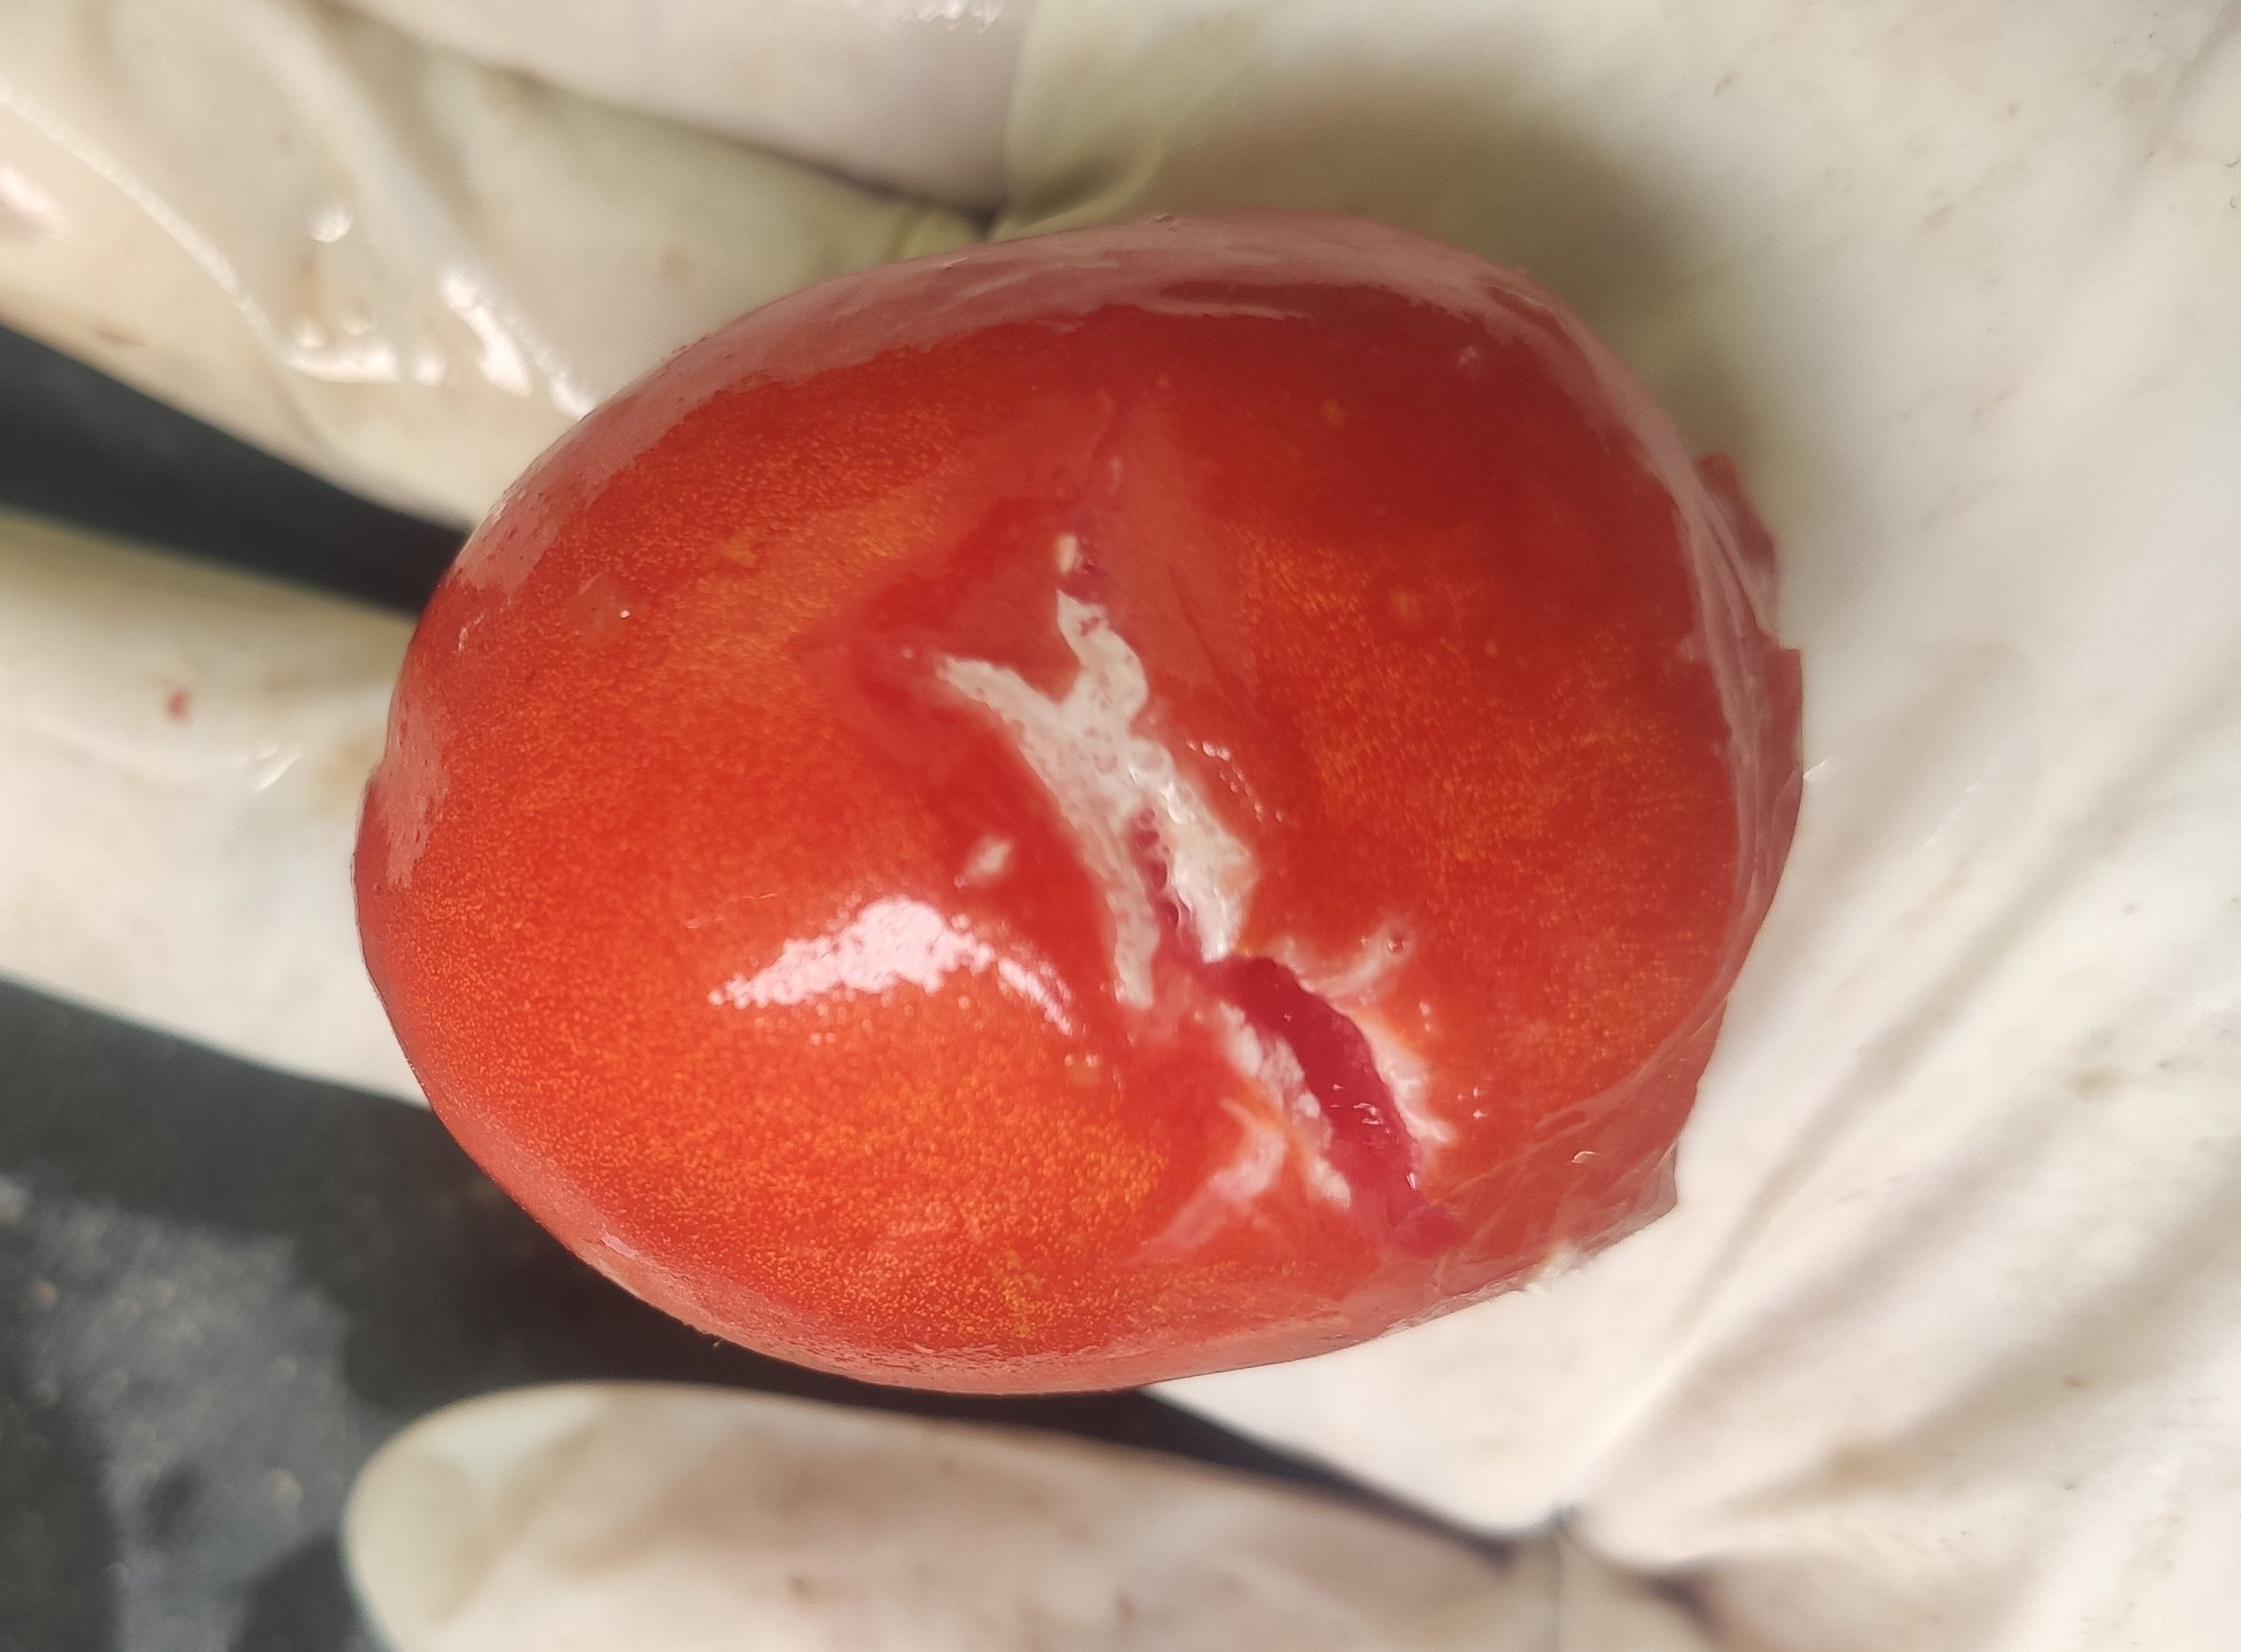
Fruit: tomatoes
Grade: 3rd-grade